Afonso Pena

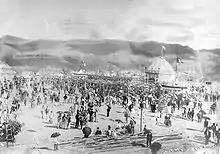
The founding of Belo Horizonte in 1897

The first years of the republic in Brazil were plagued by disputes and political instability. The Brazilian Empire had been overthrown in a bloodless military coup, but the next decade was a bloody one. Deodoro da Fonseca on 3 November 1891 and Pena resigned his position in the state senate in protest, arguing that "the coexistence of constitutional powers with the state of dictatorship proclaimed by president Deodoro da Fonseca was incompatible". This act distanced him from Alvim and gave him the support of most of Minas Gerais' elite. Tensions were high in the federal government and Deodoro ended up resigning on 23 November 1891, being succeeded by vice president Floriano Peixoto.